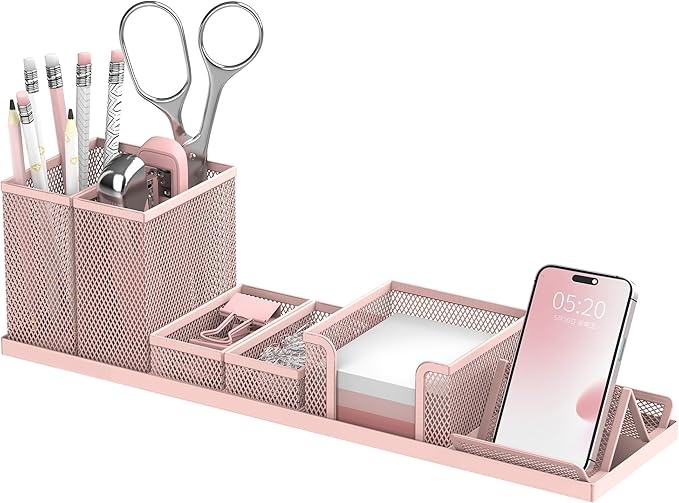
SUPEASY Pen Holder for Desk, 6 Piece Mesh Desk Organizer set, Desk Accessories for Office Organization with Mail Organizer, Letter Phone Holder, Sticky Notes Caddy Storage, Pink
About This High-capacity Design Pen holder - Desktop Organizer includes 6 compartments that keep pens, pencils, markers, sticky notes, paperclips, and more office supplies to help to get work done faster! Pencil holder is a great tool for keeping your desktop neat and tidy, stay away from mess! High-quality Mesh Pencil Holder -Pen cup is made of slender steel wire mesh and has gone through special washed down, colored, sprayed, and dried processes to reach the fineness of this organizer. Pen organizers' beautiful outlook and elegant design will make your desk shine! Humanized Design Non-slip Bottom - Rounded edges and trim add to the visual appeal. Pen cup for desk can be used on top of your desk, inside a drawer, or on a shelf. Exquisite Desk Accessories: Mesh stationary organizer has been built with special surface treatment technology which makes the color last long and hard to fade. This great pen organizer can be used to hold various office supplies. You will find that it fits in cubicles, shelves, vanity, tabletops, and countertops perfectly. No Need Assemble: dimensions in inches: 3 compartments Pen Holder: 4.13W x 8D x 4.13H; Round Pen Holder: 3.54D x 3.93H; Paper Clip Cylinder: 3.54D x 1.57H; Sticky Note Box: 3.74W x 3.74D x 2.95H; Business Card Stand: 3.54W x 3.74D x 1.77H; Letter Holder: 2.36W x 3.74D x 1.97H. Overview Specific Uses For Product : Inside Material : Metal Special Feature : Adjustable Color : Pink Brand : SUPEASY Finish Type : Polished Product Dimensions : 14.57"D x 3.94"W x 3.74"H Shape : Rectangular Unit Count : 1.0 Count Number of Items : 1 Mounting Type Tabletop Mount : Item Weight 1.1 Pounds : Mounting Type Tabletop Mount : Item Weight 1.1 Pounds
Brand: SUPEASY
Category: Office Supplies > Filing & Organization > Desk Organizers > Pen Holders